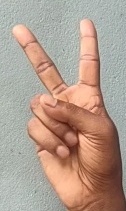
ASL sign: V